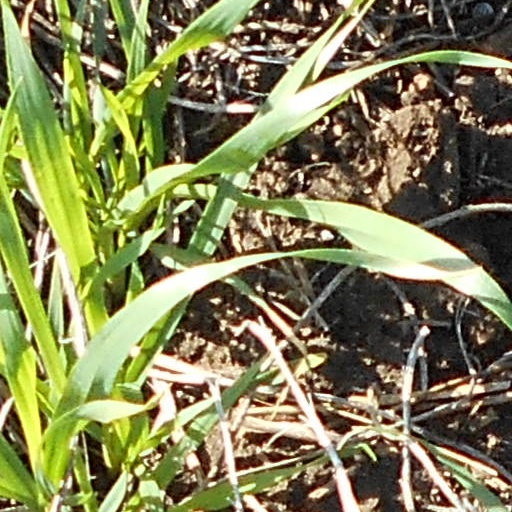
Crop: wheat